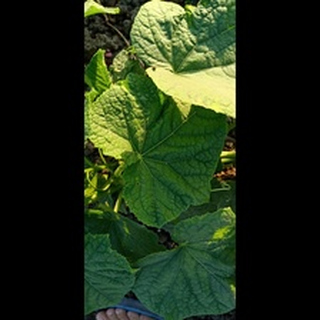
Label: healthy_cucumber